NGC 2997

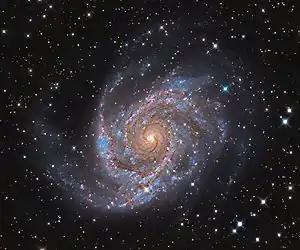
NGC 2997

NGC 2997 is a face-on unbarred spiral galaxy about 40 million light-years away in the faint southern constellation of Antlia. It was discovered March 4, 1793 by German-born astronomer William Herschel. J. L. E. Dreyer described it as, "a remarkable object, very faint, very large, very gradually then very suddenly bright middle and 4 arcsec nucleus. This is the brightest galaxy of the NGC 2997 group of galaxies, and was featured on the cover of the first edition of "Galactic Dynamics" by James Binney and Scott Tremaine.